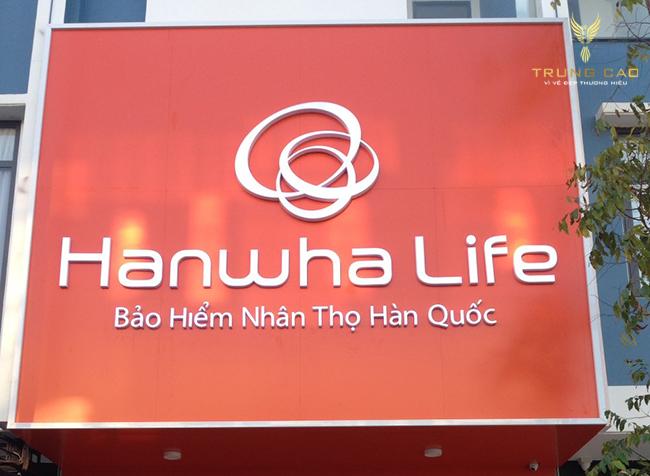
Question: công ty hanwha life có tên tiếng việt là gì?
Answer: công ty bảo hiểm nhân thọ hàn quốc